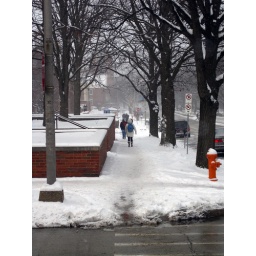
People walking away from the library in the snow